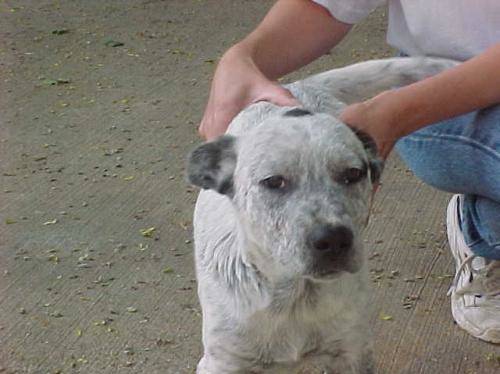
Label: dog